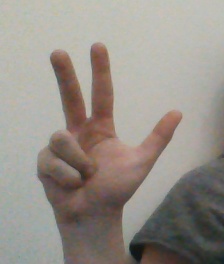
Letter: al